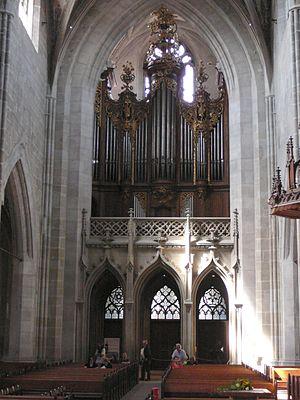
Orgue de la cathédrale St Vincent de Berne